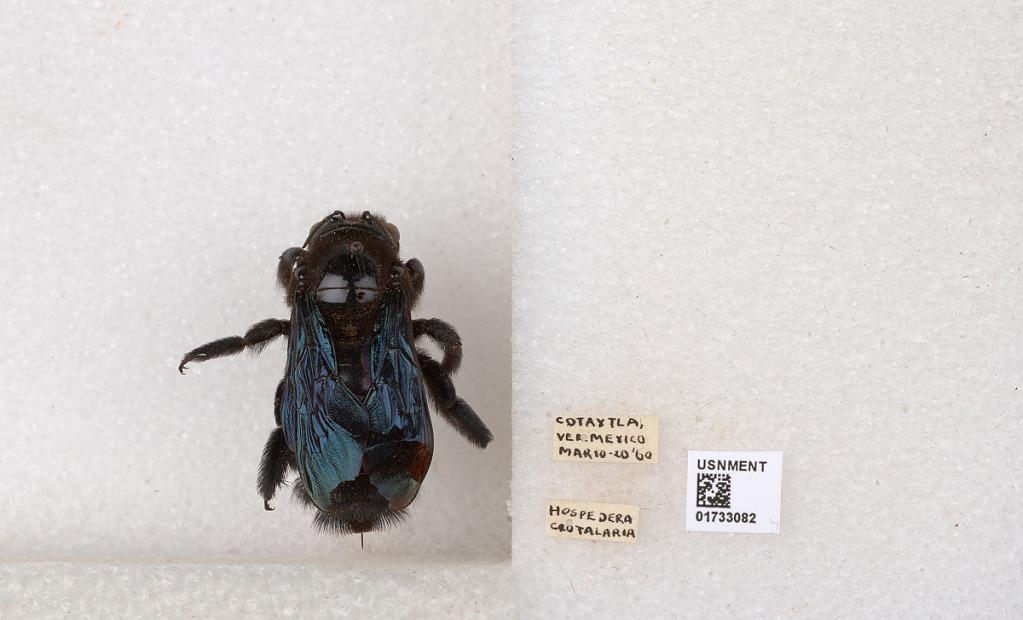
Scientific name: Xylocopa (Megaxylocopa) fimbriata Fabricius
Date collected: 1960-3-10
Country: Mexico
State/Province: Veracruz
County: Cotaxtla